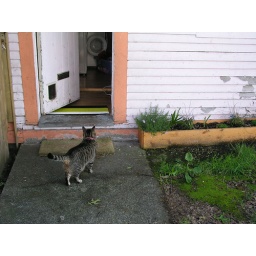
Front door, trixie and my window box that lori made! there is some unicorn rush in there...